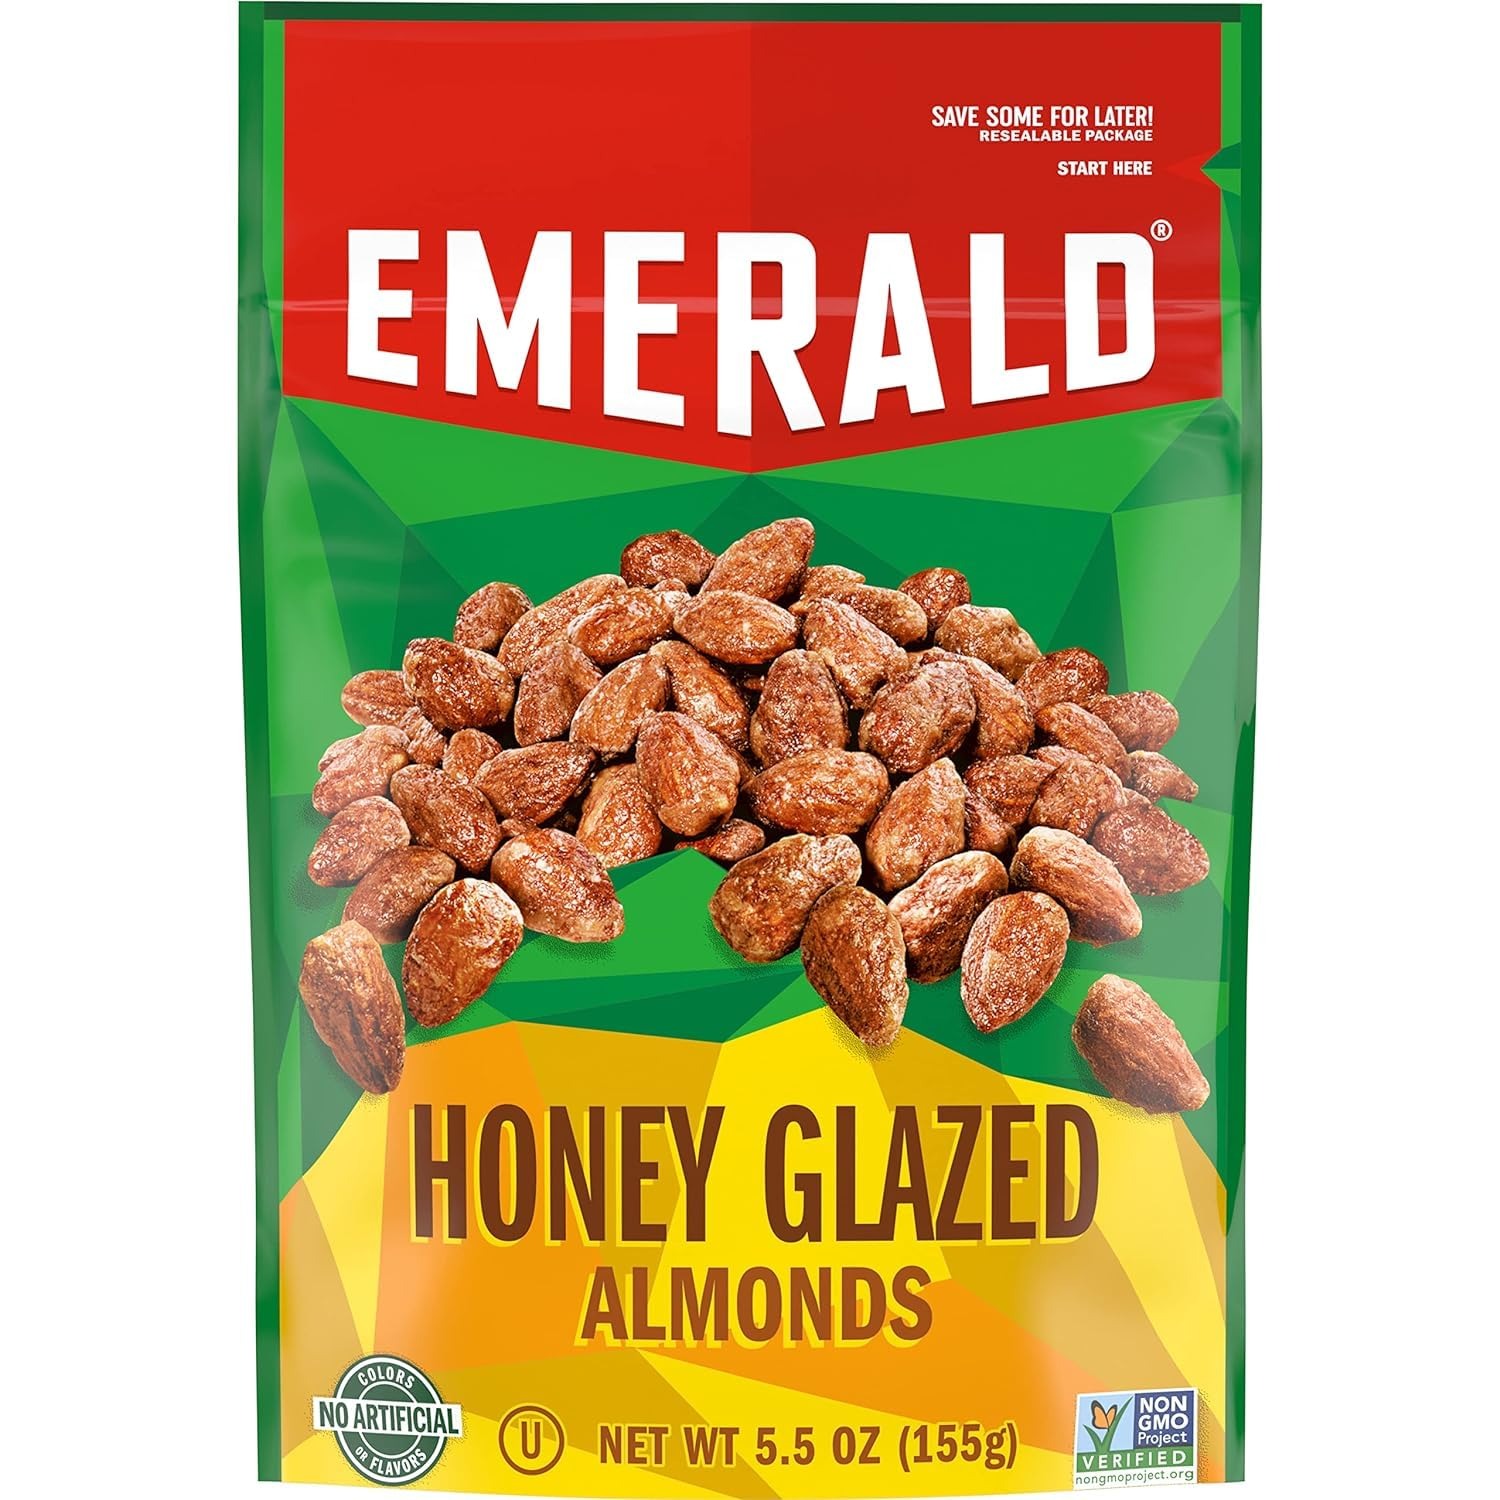
Item Name: Emerald Nuts, Honey Glazed Almonds, 5.5 Oz, Resealable Bag (Pack of 2)
Bullet Point 1: SWEET AND SATISYING SNACK: Thank the bees for the delicious honey flavor incorporated into these special, crunchy Emerald Nuts Honey Glazed Almonds!
Bullet Point 2: ONLY THE GOOD STUFF: We source only the tastiest, highest-quality nuts! Our almonds are Kosher Dairy Certified, non-GMO, and contain no artificial preservatives, flavors or synthetic colors.
Bullet Point 3: A NUTRITIOUS CHOICE: Nuts are the ideal on-the-go, read-to-eat, travel-friendly snack for kids and adults! Our whole almonds are cholesterol free and contain no high fructose corn syrup.
Bullet Point 4: CAREFULLY HANDCRAFTED: Emerald's kettle glazed nuts are handcrafted and mixed in small batches using flame-fired kettles, resulting in a better, bolder tasting nut.
Bullet Point 5: CONVENIENT RESEALABLE BAG: The 5.5oz stand-up, recloseable pouch ensures ultimate freshness. Bring these along for a snack or lunch at work, school or home! Ideal for snacking and sharing, these are a must-have for the pantry!
Product Description: Bee sweet. Bee satisfied. And thank the bees for the delicious honey flavor incorporated into these special nuts. Taste their sweetness.The honey glazed almonds are another tasty breakthrough from the nutty Nutologists at Emerald. Emerald sources only the tastiest, highest-quality nuts. Since it's non-GMO, Kosher Dairy Certified, and contains no artificial preservatives, flavors or synthetic colors, it's a snack you'll feel good about! Whether you want a great-tasting snack or a treat you’re proud to serve to your guests, you can count on Emerald Nuts. Whatever the occasion, Emerald has the specific nut you are looking for.
Value: 11.0
Unit: Ounce

Price: 16.79